Comet (Archie Comics)

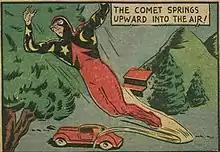
Panel from "Pep Comics" #6. Art by Jack Cole.

The Comet (John Dickering) is a character that first appeared in "Pep Comics" #1 in January 1940. A little over a year later, the Comet was the first superhero to be killed in the line of duty. He died in issue #17 (July 1941), which also introduced his brother, a brutal hero called the Hangman.